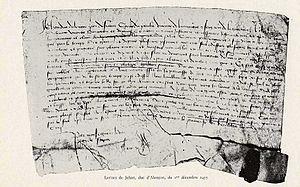
lettre de confirmation de noblesse de Jean, Duc d’Alençon, le 1er décembre 1455
La famille de Beaurepaire de Louvagny appartient à la noblesse française.